Homo heidelbergensis

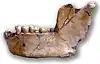
Theodosius Dobzhansky grouped the Tighennif jaw (""H. e. mauritanicus"", pictured) with Mauer 1 (""H. e. heidelbergensis"").

In 1972, American palaeoanthropologist Bernard Campbell divided Middle Pleistocene "H. erectus" into two chrono-subspecies (that is, designating a given subspecies as more closely related to certain subspecies over others); one group including "H. e. heidelbergensis", "H. e. mauritanicus", and "H. e. pekinensis"; and the other the Tanzanian "H. e. leakeyi" (Olduvai Gorge Bed IV) and "H. e. erectus". At this point, "H. e. heidelbergensis" included at least Mauer 1 and the Hungarian Vértesszőlős 2.